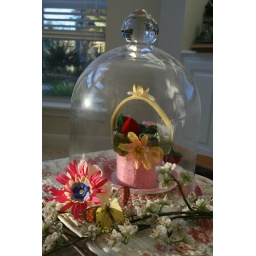
My grandmother made the velvet strawberries displayed in a felt basket on a vintage pink saucer under a cloche.